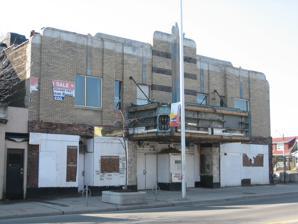
Building: Roxy Theatre (Toronto)
Country: Canada
Year built: 1935
Theatre in Toronto, Ontario, Canada For other uses, see Roxy Theatre . Shell of the theatre, in 2009. Roxy Theatre was the final name of a theatre that operated from 1935 to 2006 at 1215 Danforth Avenue , in Toronto , Ontario, Canada's east end.  It was designed by the architectural firm Kaplan & Sprachman , which designed dozens of neighbourhood cinemas, and opened under the name Allenby Theatre . In the 1930s the Allenby allowed neighbourhood children to enroll in the Popeye Club, where they could watch a double bill, and two episodes of the popeye cartoon serials, for ten cents. During the 1970s, the theatre was run by Gary Topp and Jeff Silverman , reported to have introduced midnight screenings to Toronto. It was the first theatre to play daring films, like John Waters ' Pink Flamingos .  In addition to serving as a repertory cinema, the location was an early venue for the performance of punk rock . The Roxy is known for playing cult-classic Rocky Horror Picture Show , every week, from 1976 to 1983. In its final decades the theatre was one of the Festival chain of repertory cinemas of similar age. The building's Art Deco facade earned it a listing as a building of heritage interest. This designation, short of a full heritage designation, only preserved its facade.  The building stood vacant, for several years, making the work of conservators more difficult. Following its final period as an English language repertory cinema, it reopened as the Apollo Theatre , and played Greek language films. However, it retained hand-painted Star Wars murals. The bulk of the building was demolished in November 2009, and an Esso gas station, convenience store, and Tim Hortons were constructed on the site. The facade of the building was restored with an Allenby Theatre marquee, including its ticket booth. A commemorative plaque was installed on the building with its designation as a heritage site, and historical photos are featured inside. References